Dent Hardware Company Factory Complex

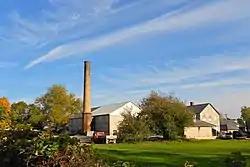
Dent Mill Complex, October 2012

Dent Hardware Company Factory Complex, also known as the D.W. Coombs Textile Machinery Company, is a historic factory complex located in Whitehall Township in Lehigh County, Pennsylvania, built between 1894 and 1913 and consisting of eleven reinforced concrete buildings.